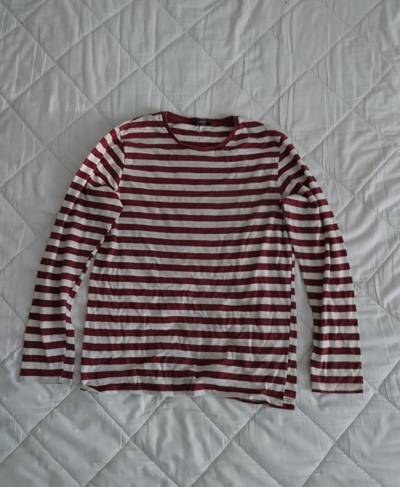
Waste category: clothes